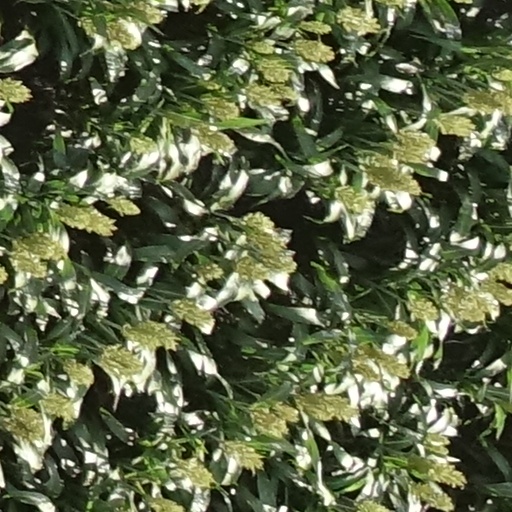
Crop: sorghum